Fear of Mirrors

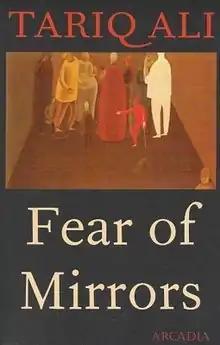
First edition (publ. Arcadia Books)

Fear of Mirrors is a novel by Tariq Ali published in 1998.